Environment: real
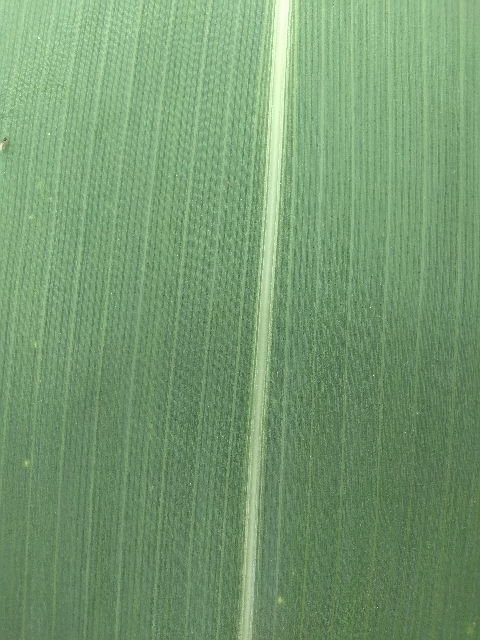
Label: healthy